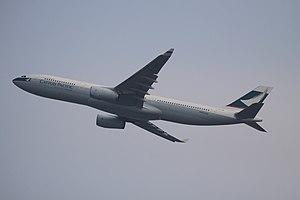
Airbus Commercial Aircraft, connu sous le nom Airbus est un constructeur aéronautique européen dont le siège social se trouve à Blagnac, dans la banlieue de Toulouse, en France. Division détenue à 100 % par le groupe industriel du même nom, l'entreprise fabrique plus de la moitié des avions de lignes produits dans le monde, et est le principal concurrent de Boeing.